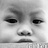
Emotion: neutral